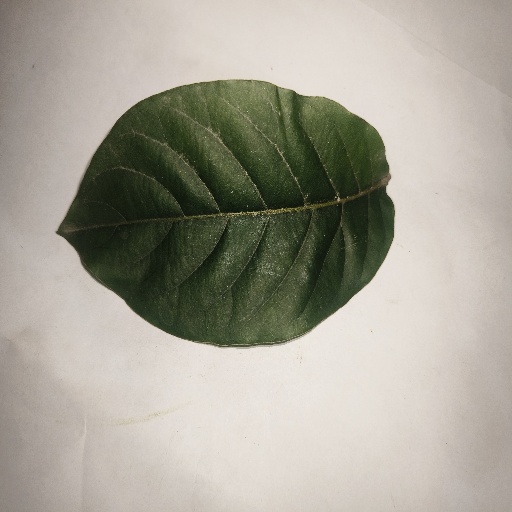
Species: HariTaki
Leaf condition: Healthy Leaf